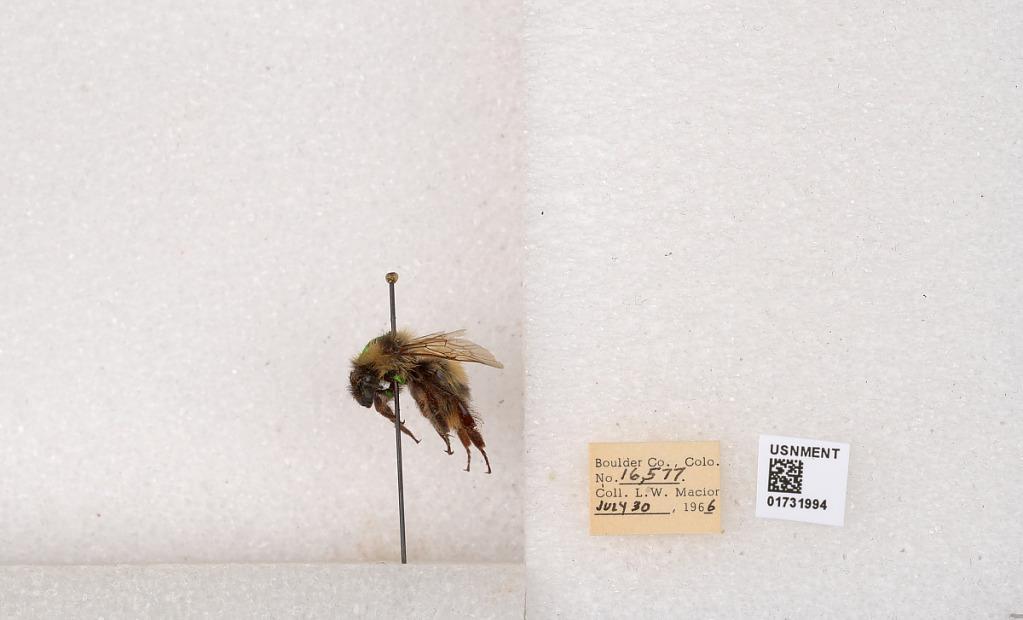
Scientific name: Bombus kirbyellus
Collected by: L. Macior
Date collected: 1966-7-30
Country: United States
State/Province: Colorado
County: Boulder
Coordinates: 40.0925, -105.358